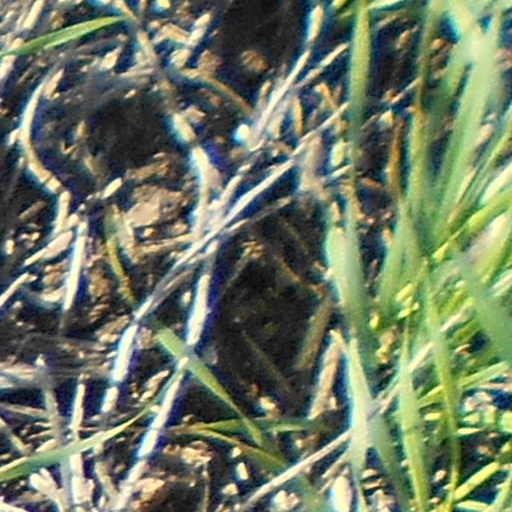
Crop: wheat